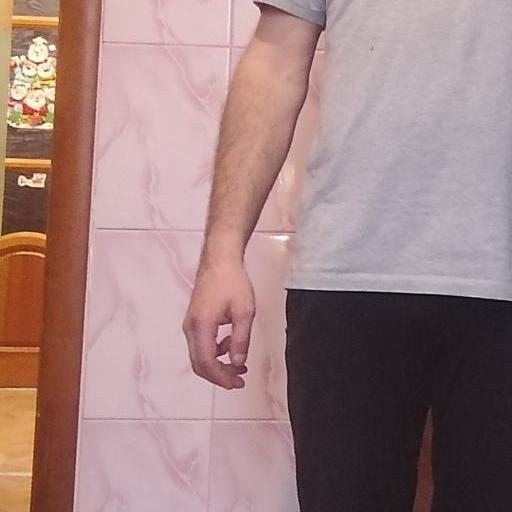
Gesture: no_gesture